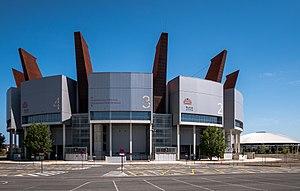
Vitoria-Gasteiz est la capitale de la province d'Alava et de la Communauté autonome du Pays basque en Espagne.
Fernando Buesa Arena est une salle polyvalente de Vitoria-Gasteiz, utilisé par le Baskonia pour jouer ses matchs de compétition officielle. Il une capacité de 15 504 spectateurs, et est fréquemment utilisé pour abriter des rendez-vous sportifs nationaux et internationaux de différentes disciplines, ainsi que pour d'autres événements comme de grandes expositions, des concerts ou des festivals. Il est un des pavillons des multi-utilisations le plus grand du nord de la péninsule.